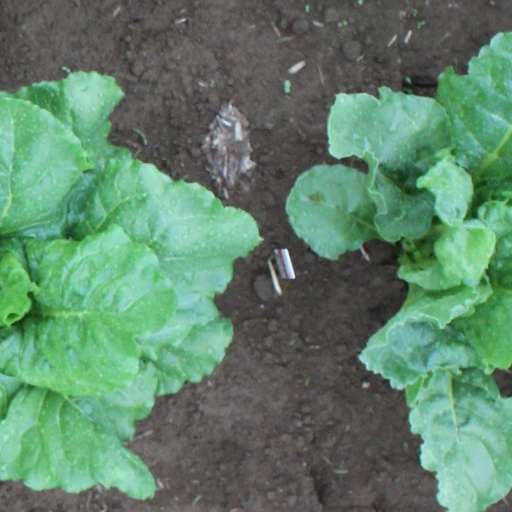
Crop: sugar beet